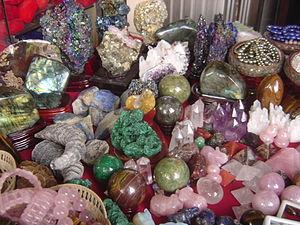
Les faux minéraux et fossiles sont des minéraux et fossiles non naturels, fabriqués par l'homme. Il peut s'agir soit d'un minéral ou fossile naturel transformé par l'homme pour en faire un autre, soit d'un minéral ou fossile entièrement artificiel. On parle aussi de faux lorsque l'appellation n'est pas la bonne : synonymies, fausse appellation. En résumé, il s'agit d'une imitation non délictuelle quand l'objet en porte la précision, ou de contrefaçon quand aucune précision n'est donnée.